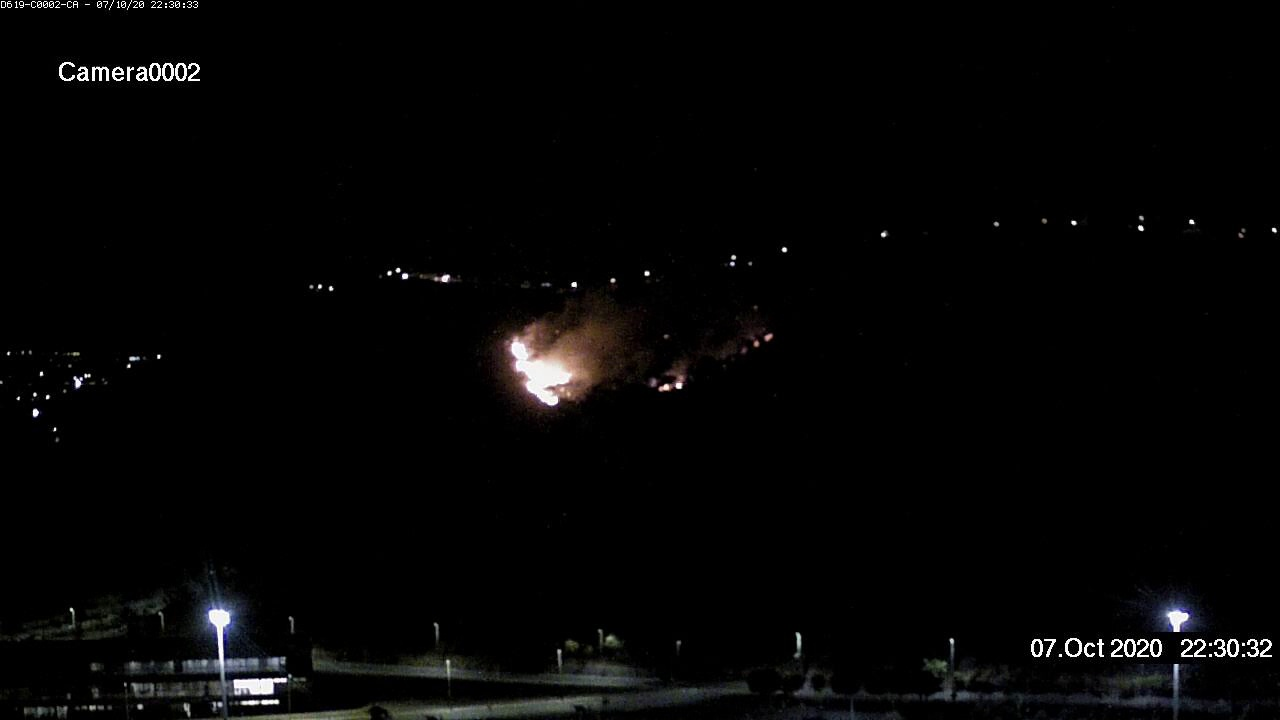
Fire: yes
Smoke: yes